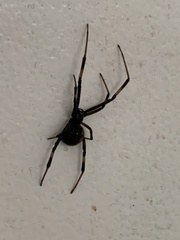
Species: Lactrodectus_hesperus